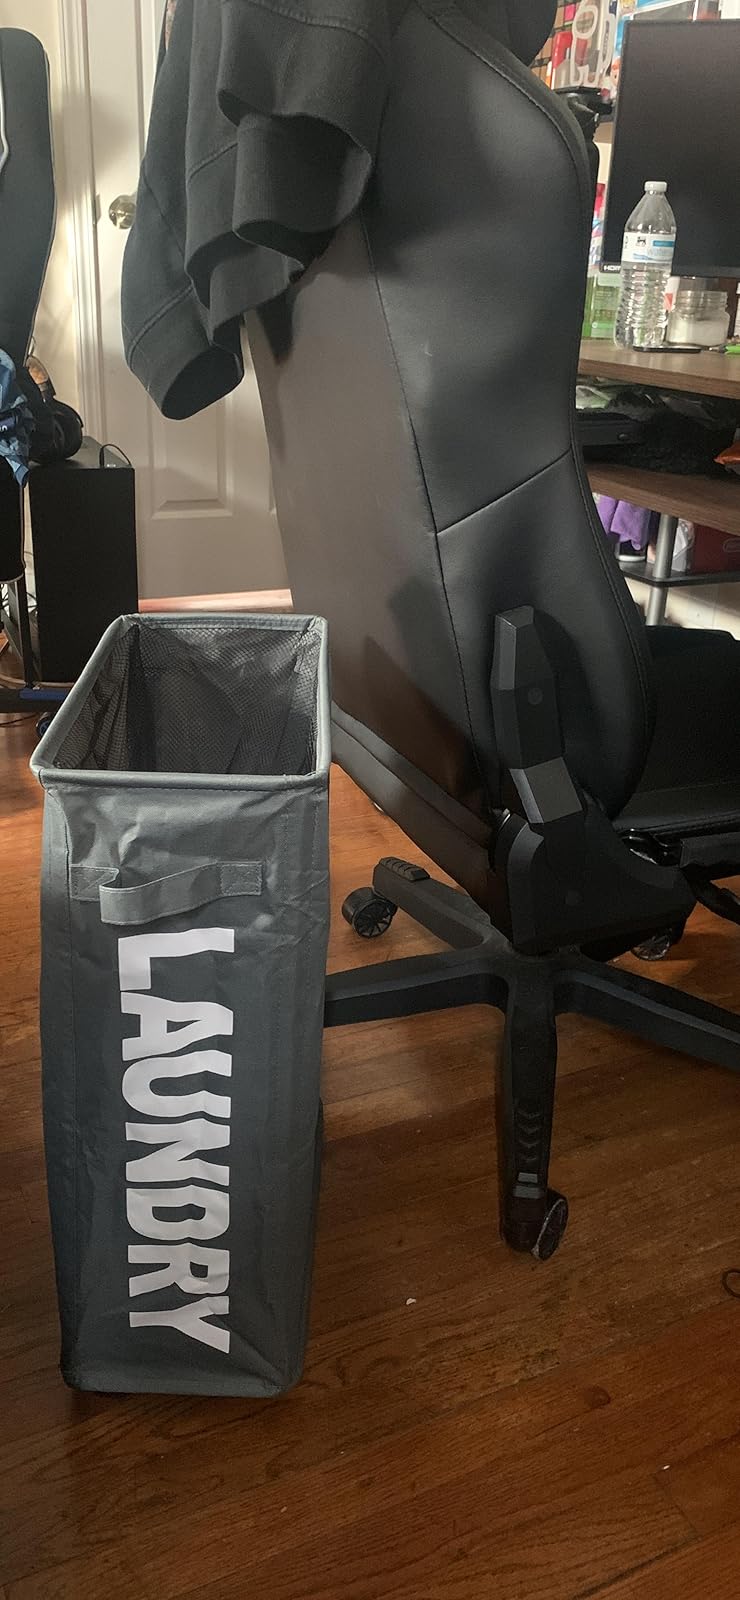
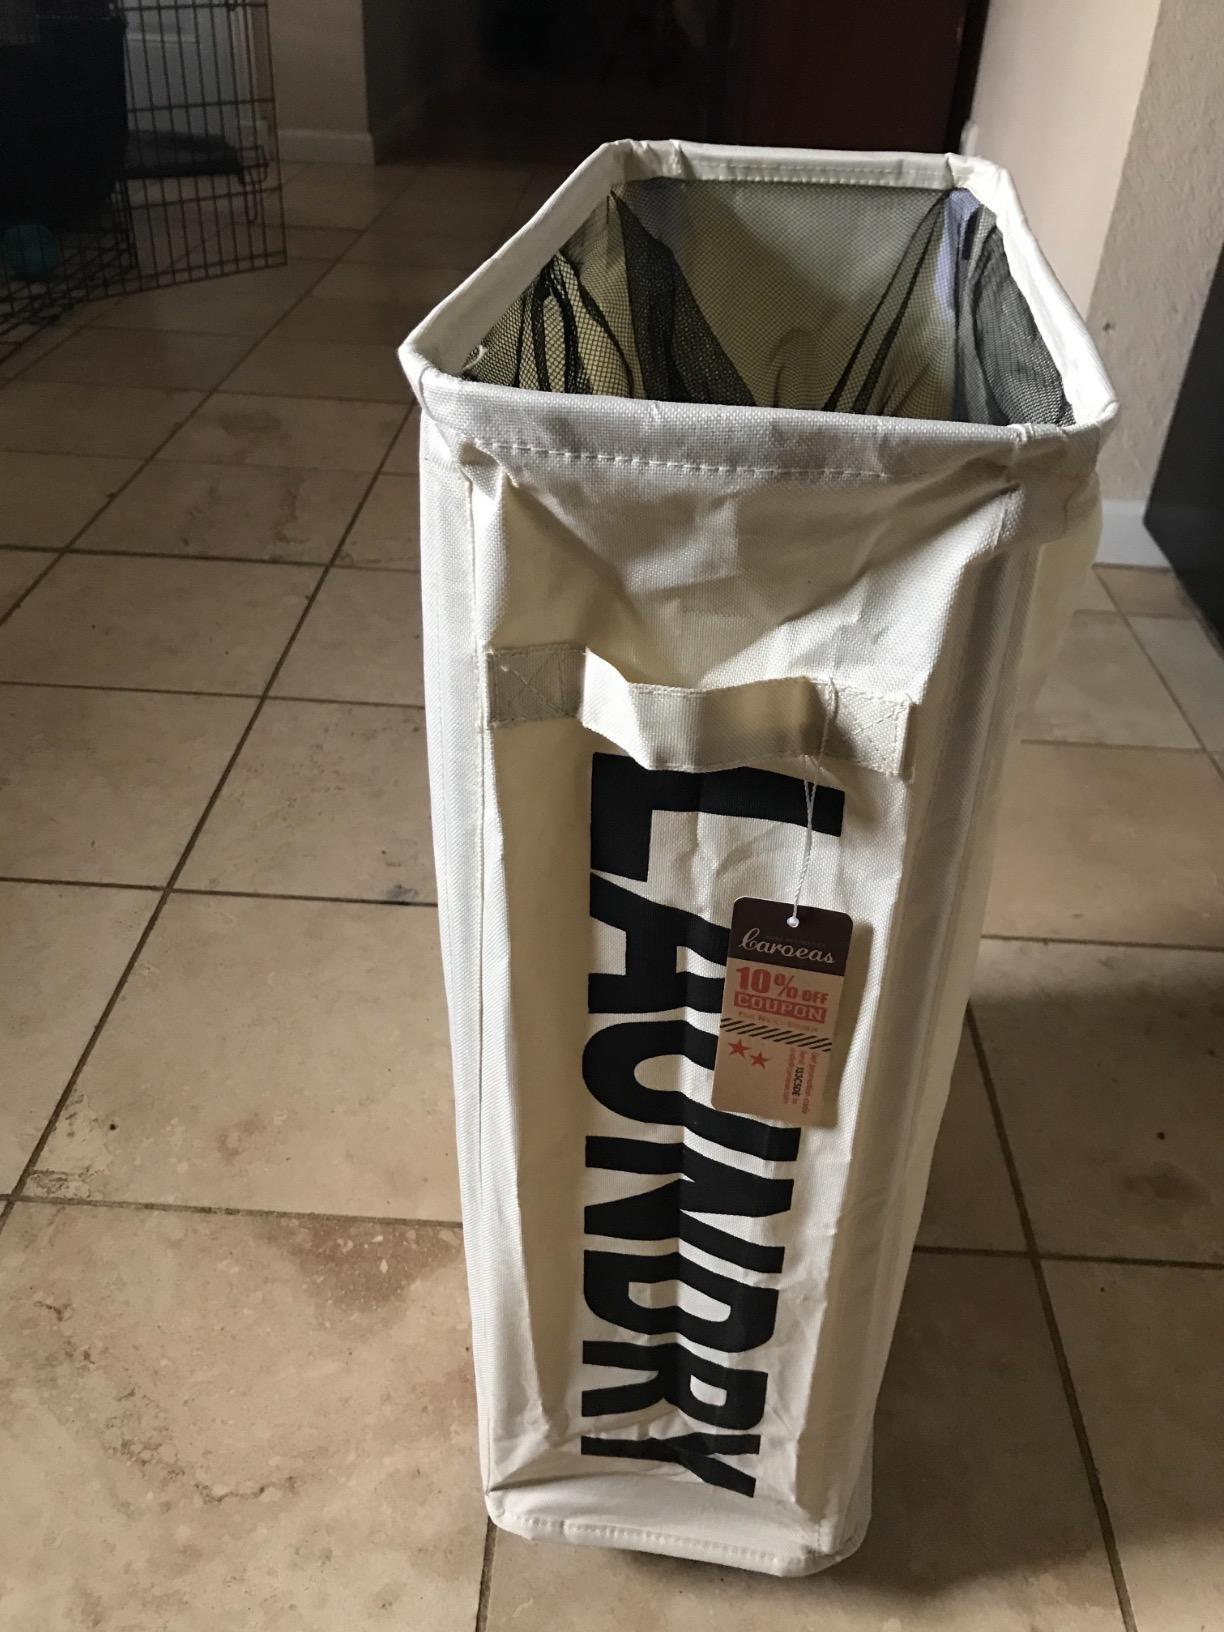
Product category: items_hamper
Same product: no